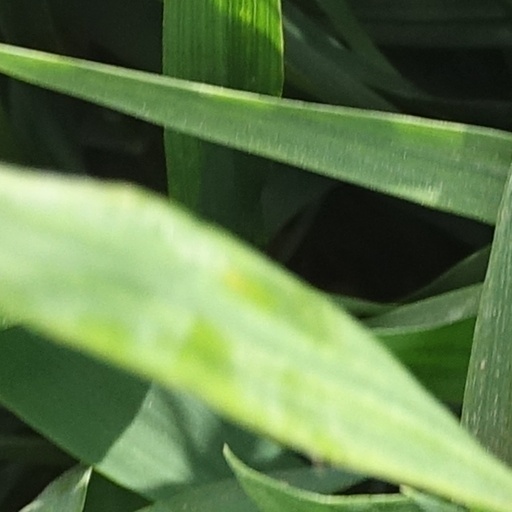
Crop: wheat